French invasion of Russia

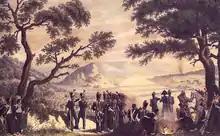
On the border of Neman 1812 by Christian Wilhelm von Faber du Faur

After two days of preparation, the invasion commenced on Wednesday, with Napoleon's army crossing the border. The army was split up into five columns: